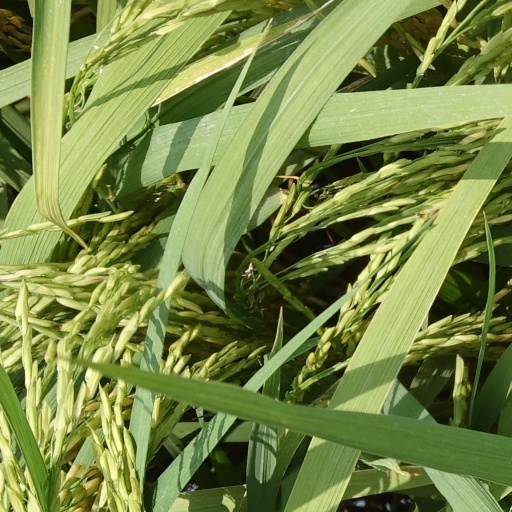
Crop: rice